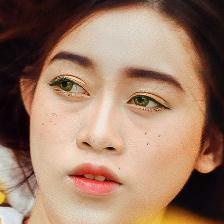
Label: faces